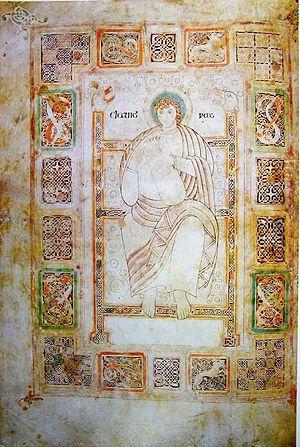
La cathédrale de Durham est située dans la cité de Durham dans le comté de Durham, en Angleterre. Fondée en 1093, c'est le premier édifice anglais à avoir reçu des voûtes sur toutes ses parties, à être à la fois une abbatiale et une cathédrale, le siège d'un pèlerinage important aux reliques de saint Cuthbert et un point de défense de l'Angleterre face à l'Écosse. Elle est inscrite avec le château de Durham au Patrimoine mondial de l'UNESCO en 1986.